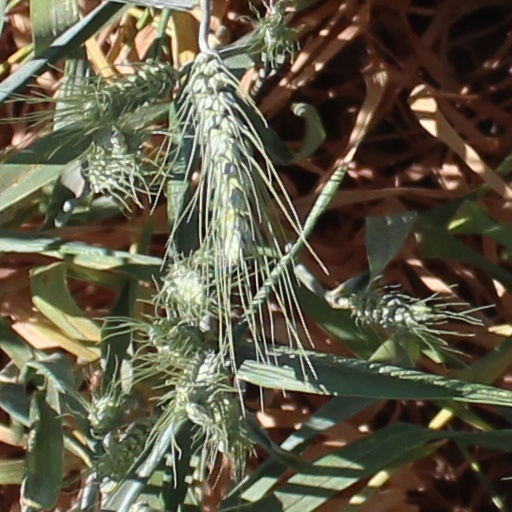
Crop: wheat